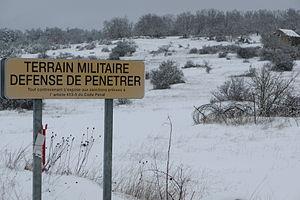
Frontière camp militaire Larzac 2013
Le causse du Larzac est un haut plateau karstique français du sud du Massif central qui s'étend entre Millau et Lodève.
Le camp du Larzac est un camp militaire de l’armée de terre française. Il est situé sur la commune de La Cavalerie dans l'Aveyron. D'une superficie de 3 000 hectares sur les 100 000 ha du causse du Larzac. Il abrite la 13ᵉ DBLE depuis 2016.